Cape May Historic District

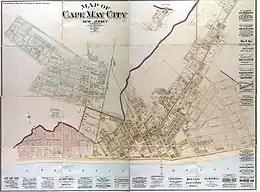
This 1886 map of Cape May includes advertisements for several of the hotels listed below, several of the builders and contractors, as well as for some of the original residents of the houses, such as attorney James Hildreth.

The City of Cape May sits at the south end of Cape May Peninsula which divides the Atlantic Ocean from the Delaware Bay. Cape May Point, about two miles west of the City of Cape May, borders the Bay, while Cape May City borders the Ocean. Cape Island Creek, a tidal "creek" and marsh, originally divided the site of the city from the rest of Cape May, but its southern end has long been covered with landfill. The Cape May Canal, built in 1942, now divides both Cape May City and Cape May Point from the rest of the peninsula.